Thargomindah

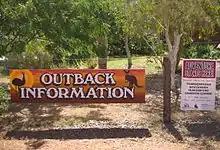
Tourist information

Thargomindah lies on the traditional lands of the Kalali people who seemed to have had a close association with the Wongkumara, Margany and Badjiri peoples from neighbouring regions along the Bulloo and Wilson Rivers. The Margany language (also known as Maranganji), the Badjiri language and the Kalali language (Galali) are now mostly extinct, although some revitalisation projects have been commenced.